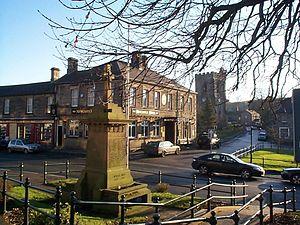
Rothbury est une ville de 2 107 habitants dans le Northumberland en Angleterre.